Dan Patrick (politician)

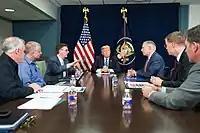
Patrick, third from left, attending an October 2017 meeting with U.S. President Donald Trump, Texas Governor Greg Abbott, and FEMA officials, on Hurricane Harvey relief and recovery efforts.

Patrick was sworn in on January 20, 2015. Soon after assuming office, the Texas Senate voted to drop the threshold needed to consider a bill from two-thirds to three-fifths, something that Patrick had long supported. Under Patrick, the Senate enforced procedural rules that had long been ignored.